Korean mythology

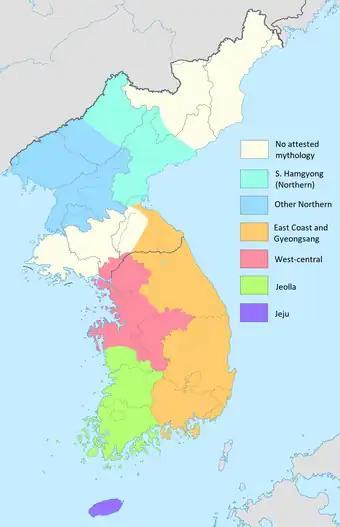
Colored map of Korea.

The northern tradition is poorly understood because all of its area is now part of North Korea, where ethnographic research is not feasible. Ethnologist Hong Tae-han calls it a grouping made for convenience's sake, as what regional diversity may have existed there is now inaccessible to scholarship. The religion of South Hamgyong Province may form a coherent shamanic tradition independent of other northern shamanism. The South Hamgyong mythology includes a large corpus of unique shamanic narratives, of which the most important is the "Song of Dorang-seonbi and Cheongjeong-gaksi", centering on a woman who attempts to meet her beloved husband after his death. Other notable South Hamgyong myths include the "Seng-gut" narrative, which combines the creation myth and the "Jeseok bon-puri"; the "Donjeon-puri", in which a husband and wife become the gods of money; and the "Jim'gajang" narrative, about three boys who take vengeance on their murderer by reincarnating as his sons. By contrast, Hwanghae Province in North Korea has virtually no shamanic mythology. The ritual and entertainment role played by mythical narratives in other regions is served by an unusually developed tradition of ceremonial dance and theater.